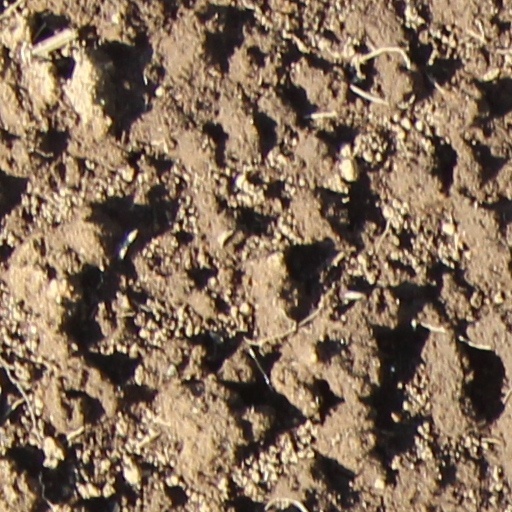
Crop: wheat